Cycling in Perth

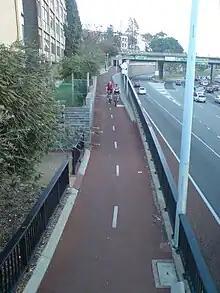
Many of Perth's cycling routes run along other transport routes like rail lines and freeways. This makes them popular for commuters.

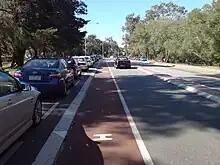
A cycle lane on a coastal route along the Swan River

Cycling in Perth, Western Australia is common on the roads and paths for recreation, commuting and sport. Between 1998 and 2009 the number of cyclists in Perth increased 450%.